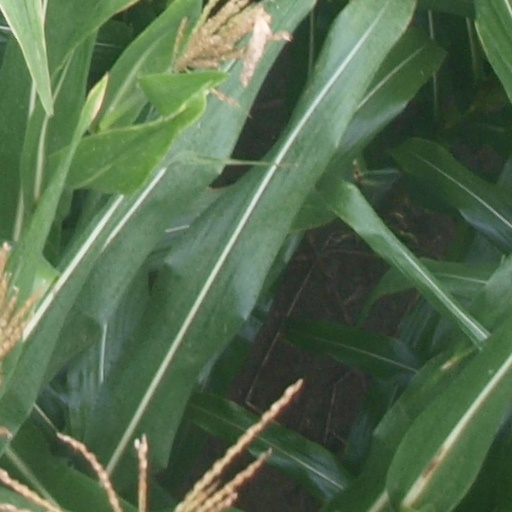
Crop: maize; corn